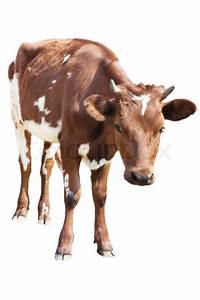
Label: mucca